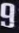
Number: 9